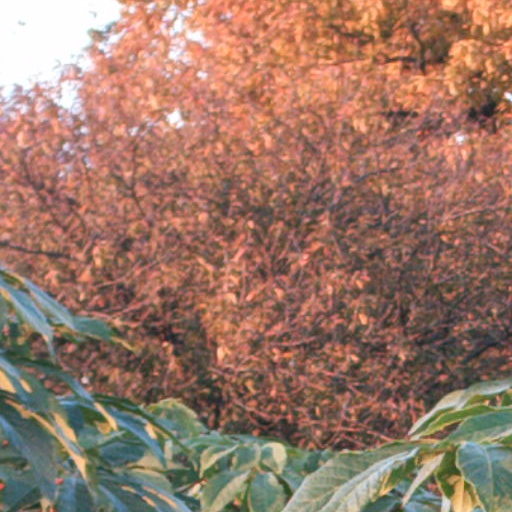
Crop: cassava